Isa Boletini

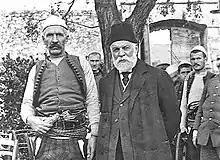
Boletini and Ismail Qemali in Vlore.

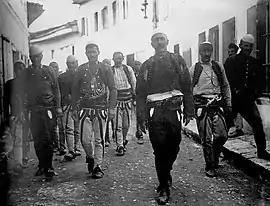
Boletini in the city of Vlorë (1912)

In the prelude to revolt, the Serbian government worked with some Albanian guerrilla bands to be in position of creating difficulties if the moment required it and to that end courted Boletini through the Serbian organization known as the Black Hand. On April 23, Hasan Prishtina's rebels revolted in the Highlands of Gjakova, which then spread. By 20 May, Boletini alongside other Albanian leaders were present at a meeting in Junik where a besa (pledge) was given to wage war on the Young Turk government through armed insurrection in Kosovo Vilayet. In springtime 1912, Boletini led a revolt in Kosovo, with surprising victories after victories against the Turks. During the 1912 uprising, while waiting for an Ottoman response to the demands of the rebels, Boletini and other leaders of the rebellion ordered their forces to advance toward Üsküb (modern Skopje) which was captured during August 12–15. Albanian irregulars then threatened to march on Bitola and Thessaloniki, and the Ottomans sent troops against the rebels, who retired to the mountains but continued to protest against the government, and in the whole region between İpek and Mitrovica they plundered military depots, opened prisons and collected taxes from the inhabitants for the Albanian chiefs.